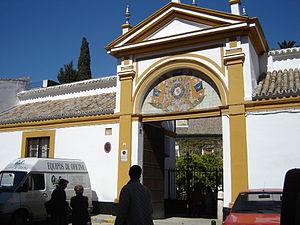
La Casa de Pilatos est un palais aristocratique situé dans le centre historique de la ville espagnole de Séville, en Andalousie. Bâtie essentiellement aux XVᵉ et XVIᵉ siècles, elle marie autour de plusieurs patios et jardins les styles mudéjar, gothique et renaissance. Son organisation spatiale, ses qualités architecturales et la richesse de sa décoration en font, avec l'Alcázar, le meilleur exemple de l'architecture civile andalouse de la fin du Moyen Âge et du début de la Renaissance. Certains voient dans la Casa de Pilatos le prototype même du palais sévillan. Le bâtiment fut classé Monument national en 1931.